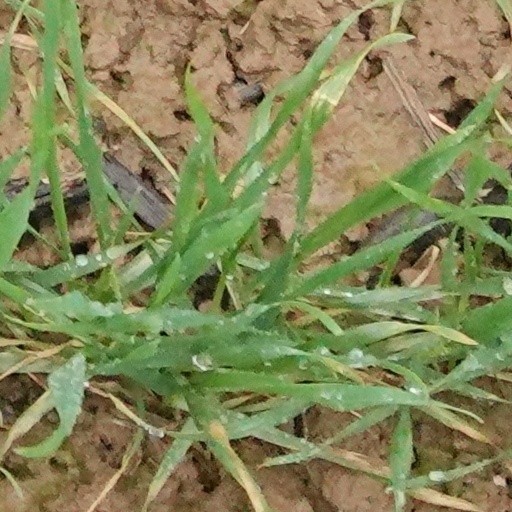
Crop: wheat